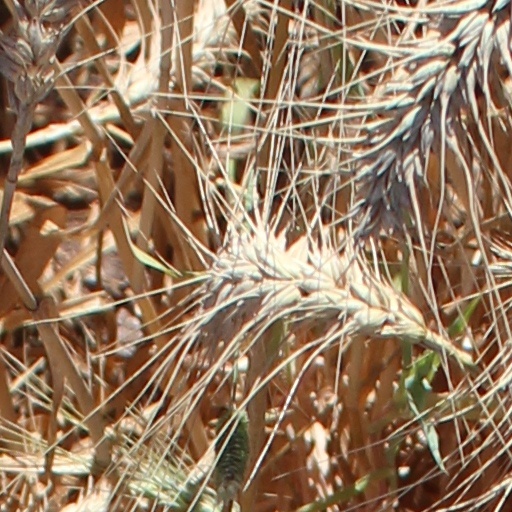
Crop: wheat